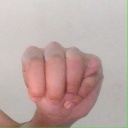
अक्षर: म